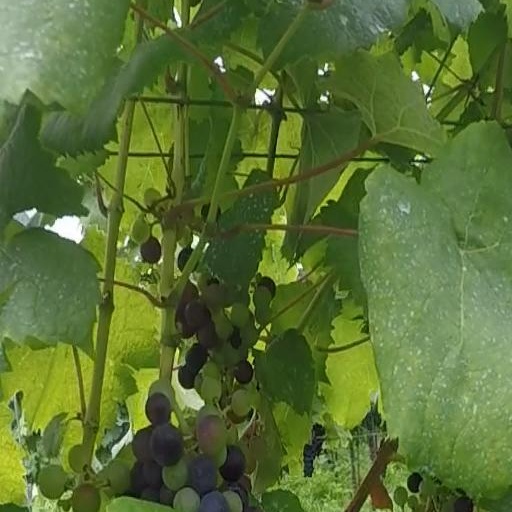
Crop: grape